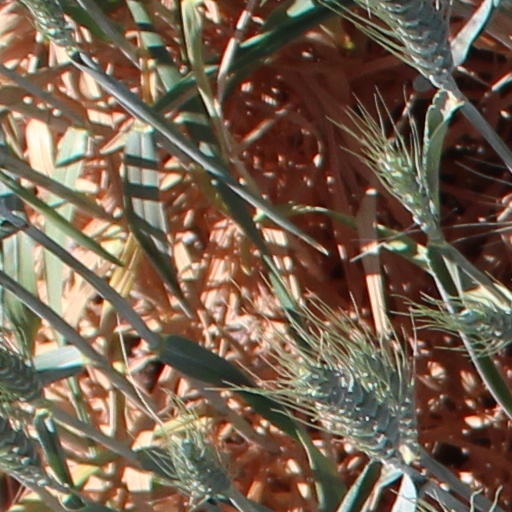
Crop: wheat